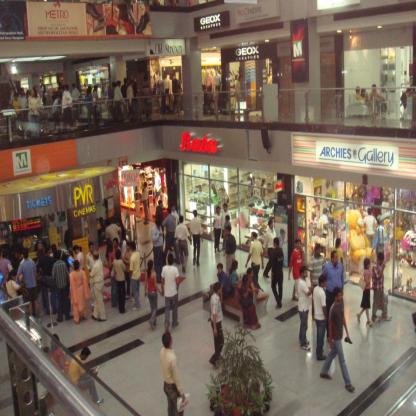
Scene: Indoor